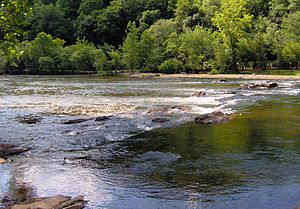
Bryson City (North Carolina) / Geografi
Tuckasegee River
Bryson City er en by i det vestlige North Carolina, USA. Byen er administrativt centrum for Swain County.